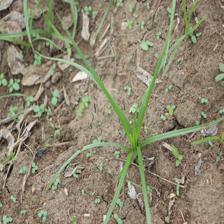
Label: Grass